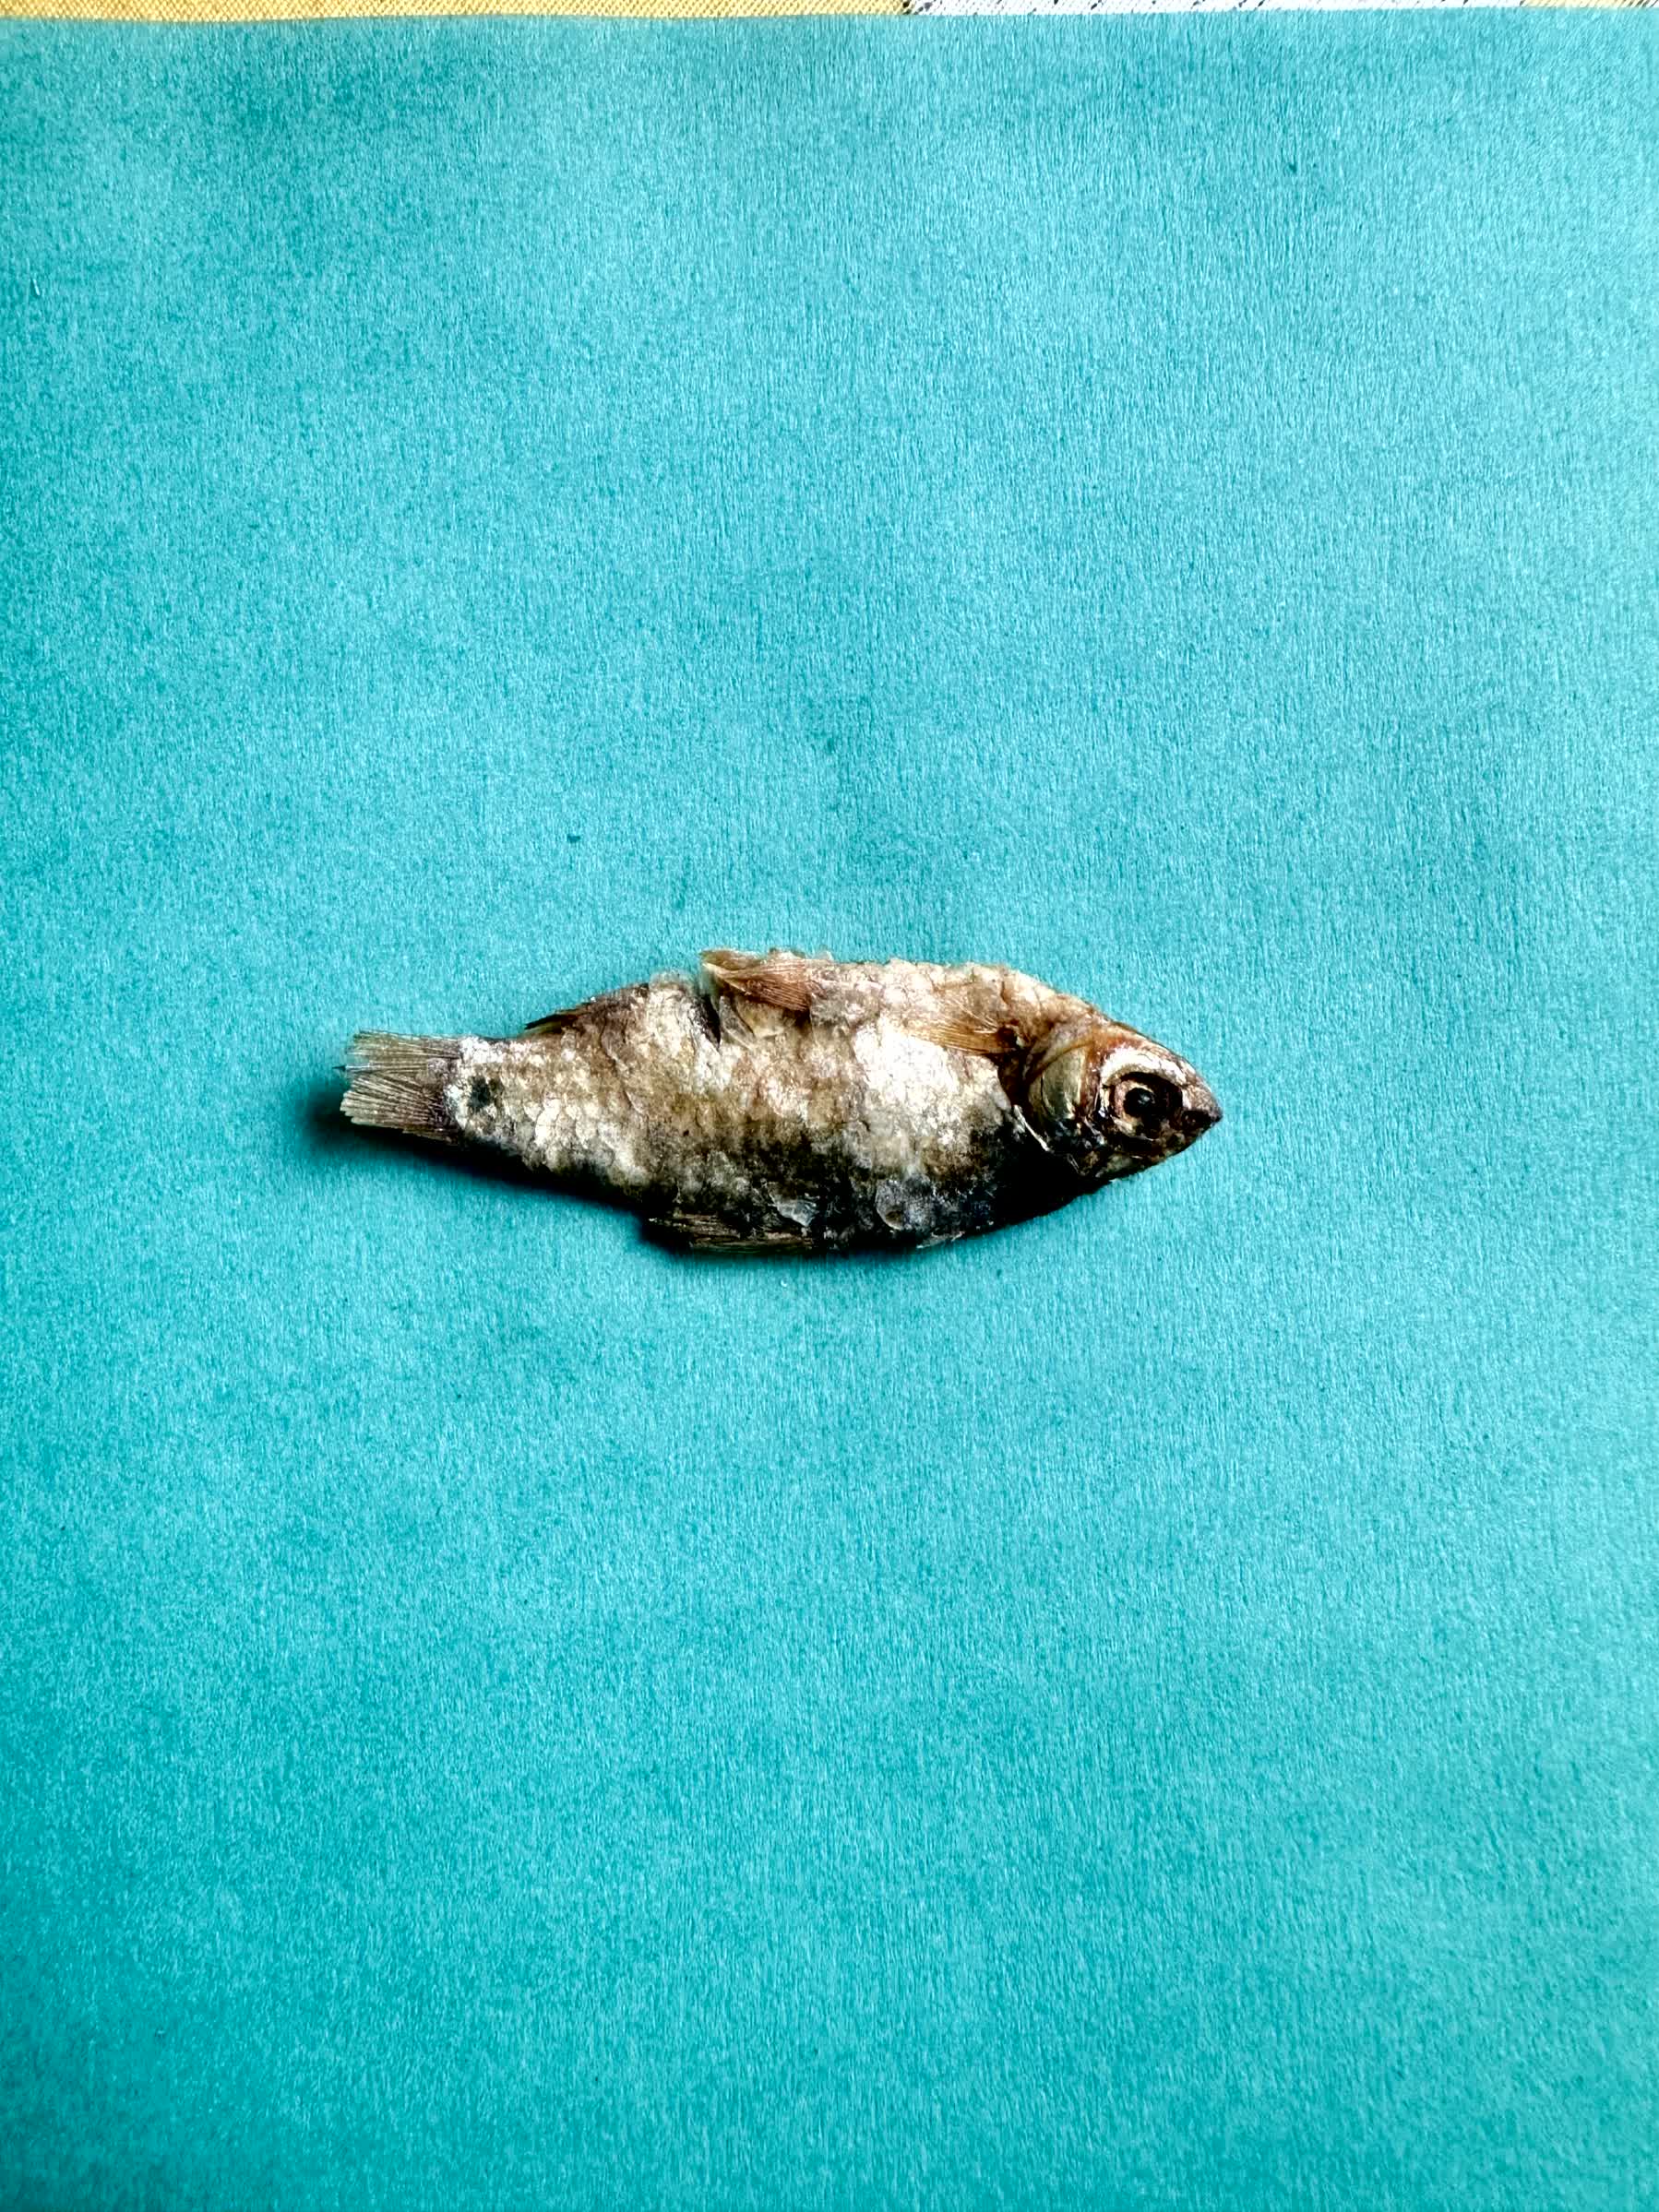
Species: puti chepa